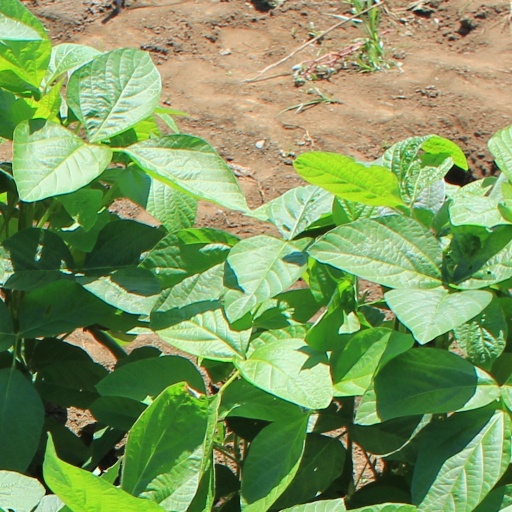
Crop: soybean